Jorge Alberto Salas

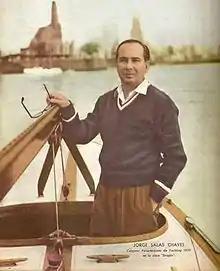
picture of Jorge Alberto Salas Chávez

Jorge Alberto Salas Chávez (17 July 1914 – 24 June 1992) was an Argentine sailor. Born in Buenos Aires, he competed at five Olympics between 1948 and 1972.